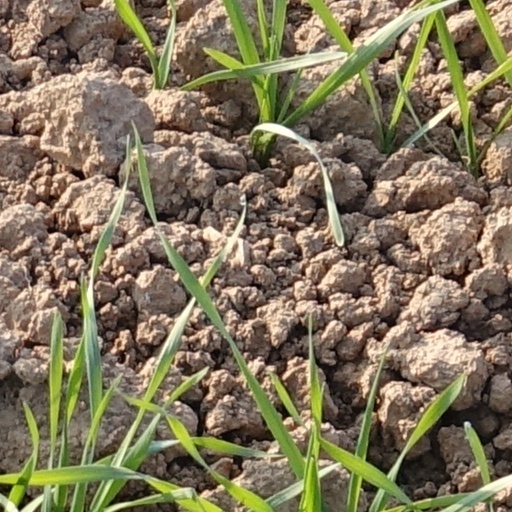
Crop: wheat